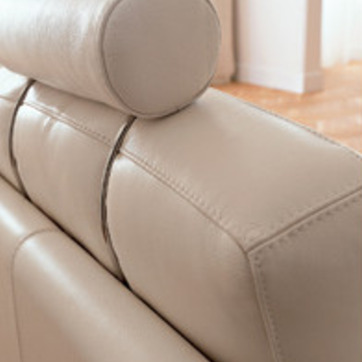
Material: leather